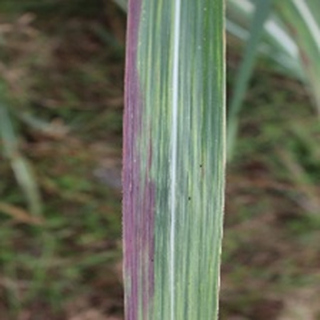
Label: sugarcane_bacterial_blight